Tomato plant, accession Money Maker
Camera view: tilt-top (135 deg); turntable rotation: 270 degrees
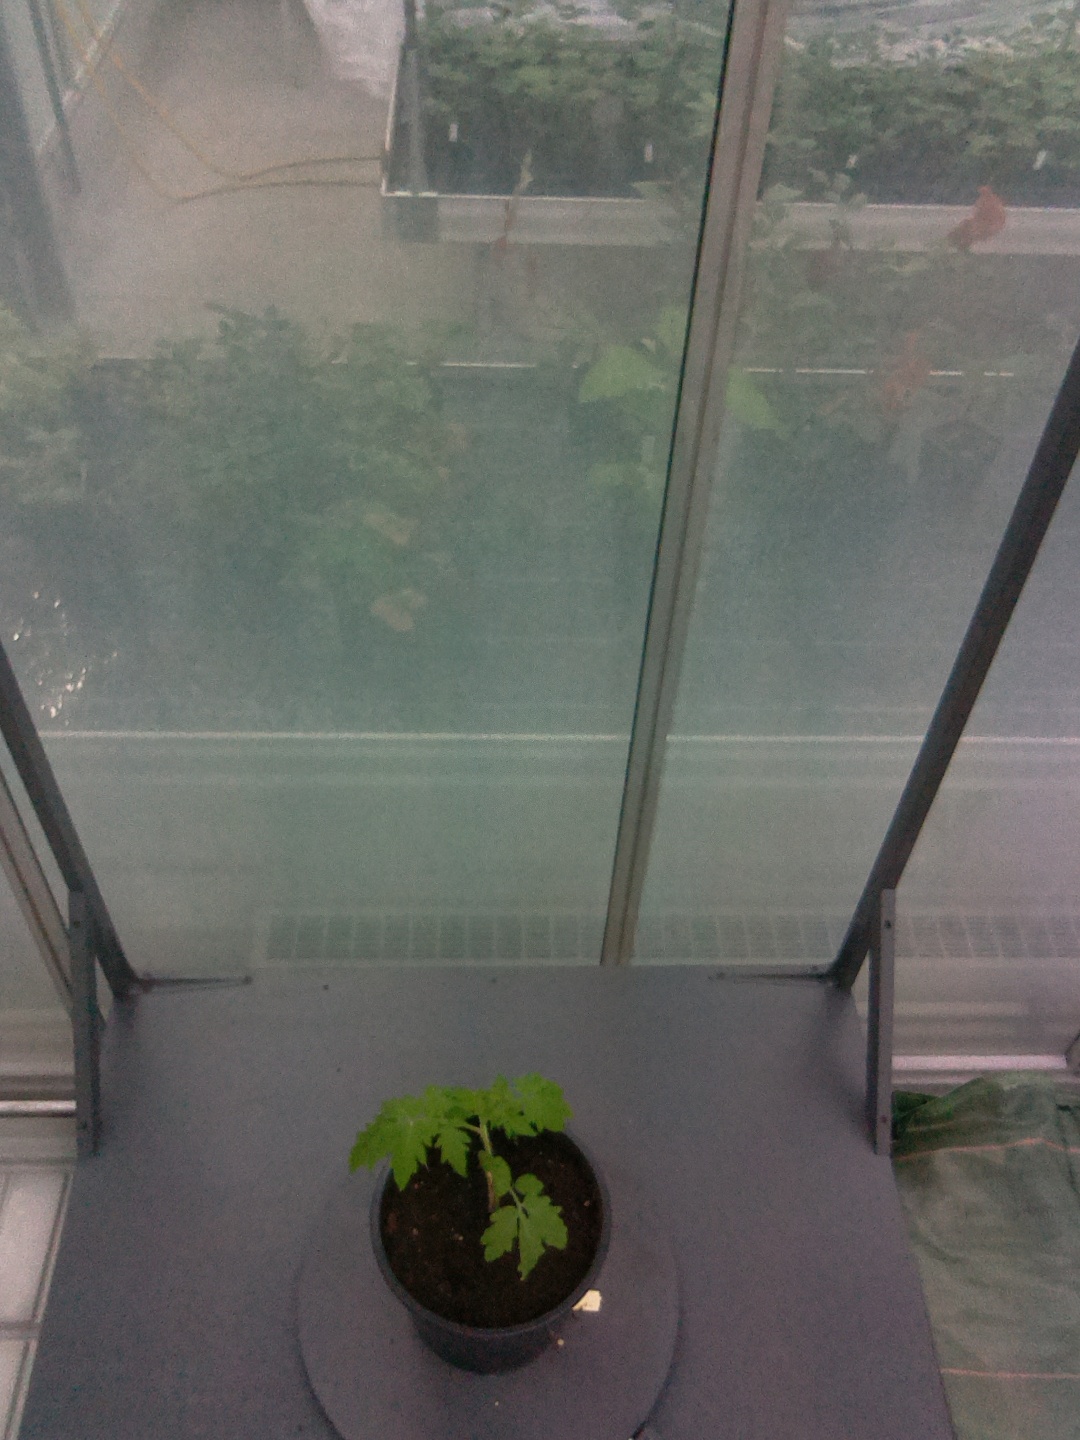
BBCH growth stage 13: 6 of true leaves visible